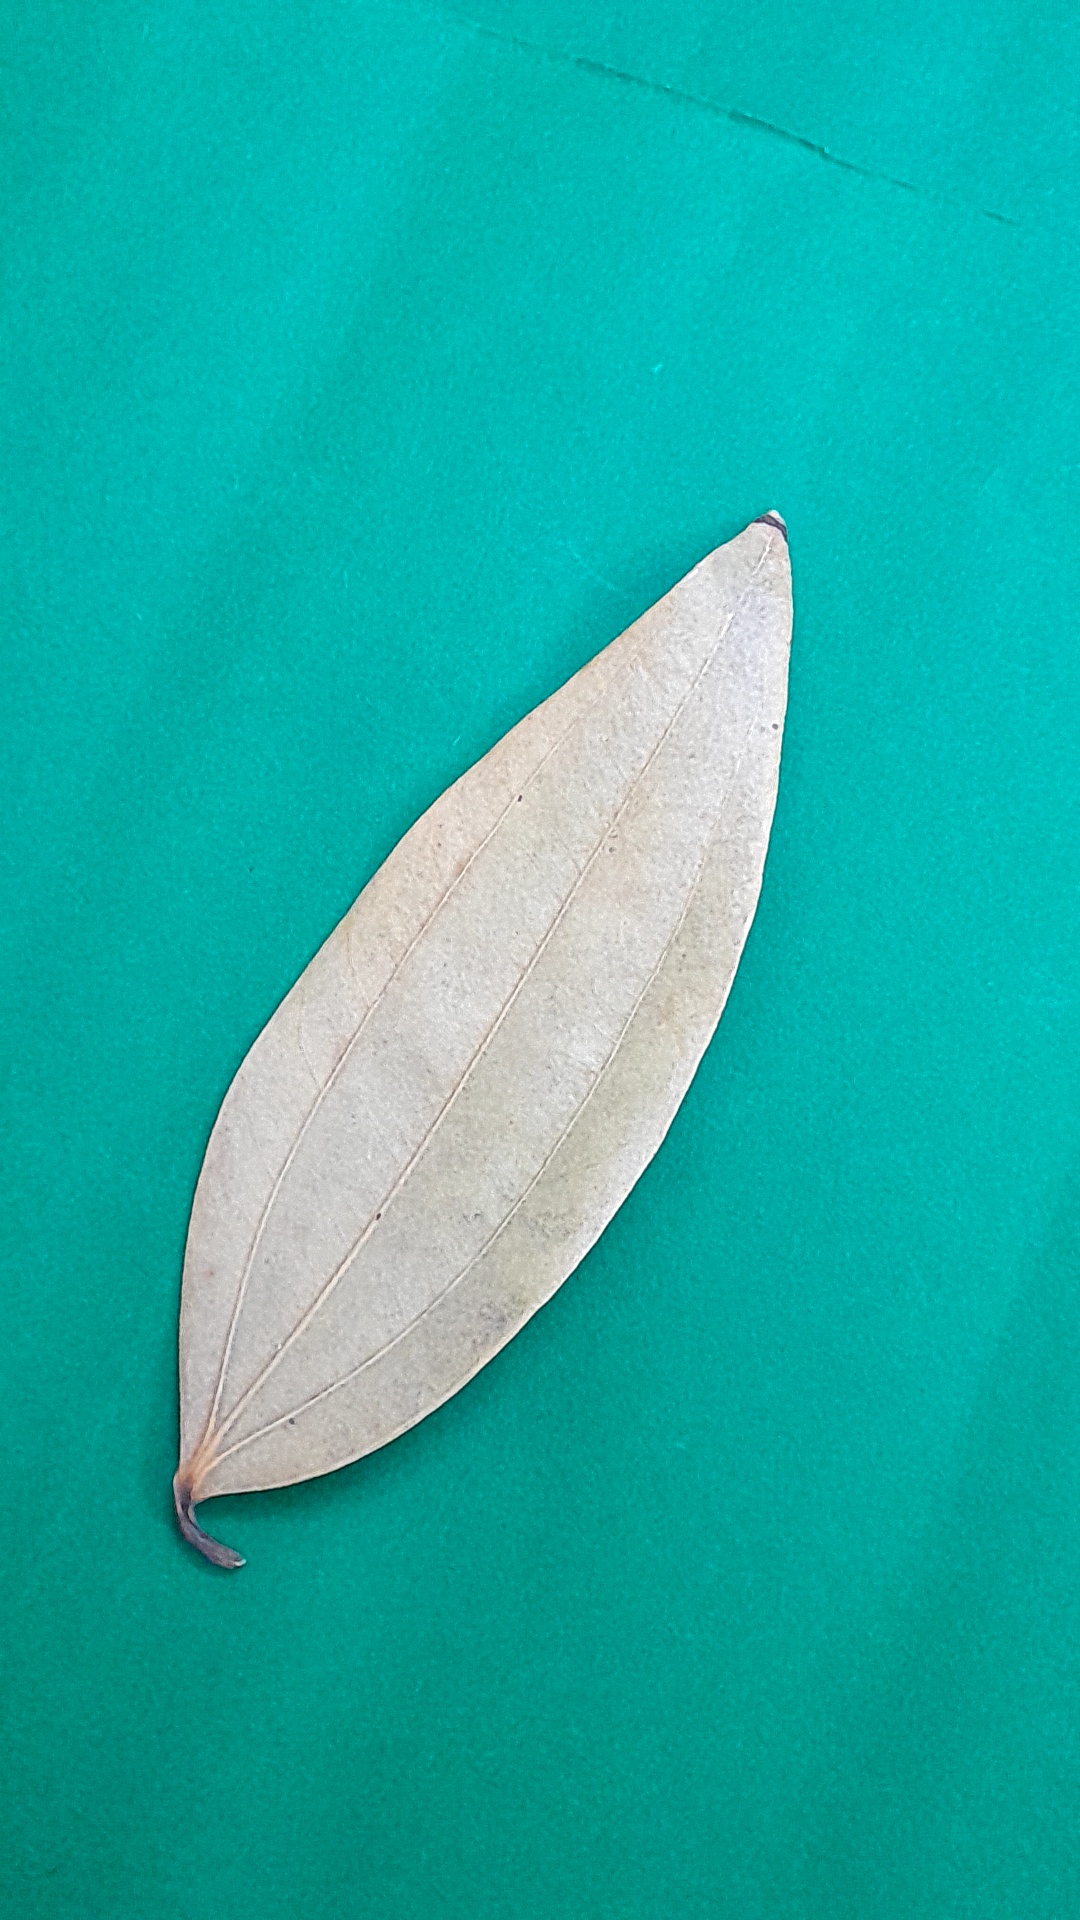
Label: Dry Leaf